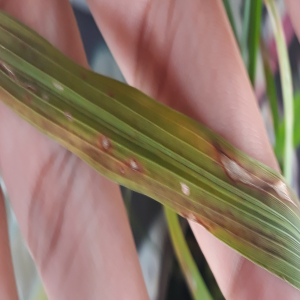
Disease: Blast